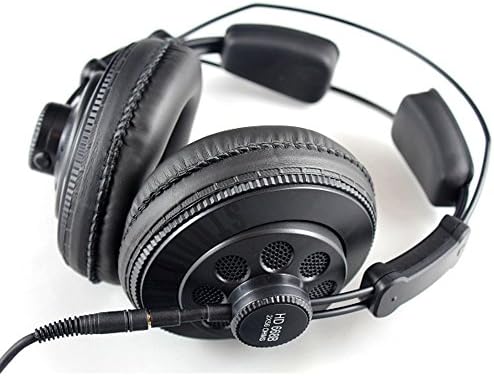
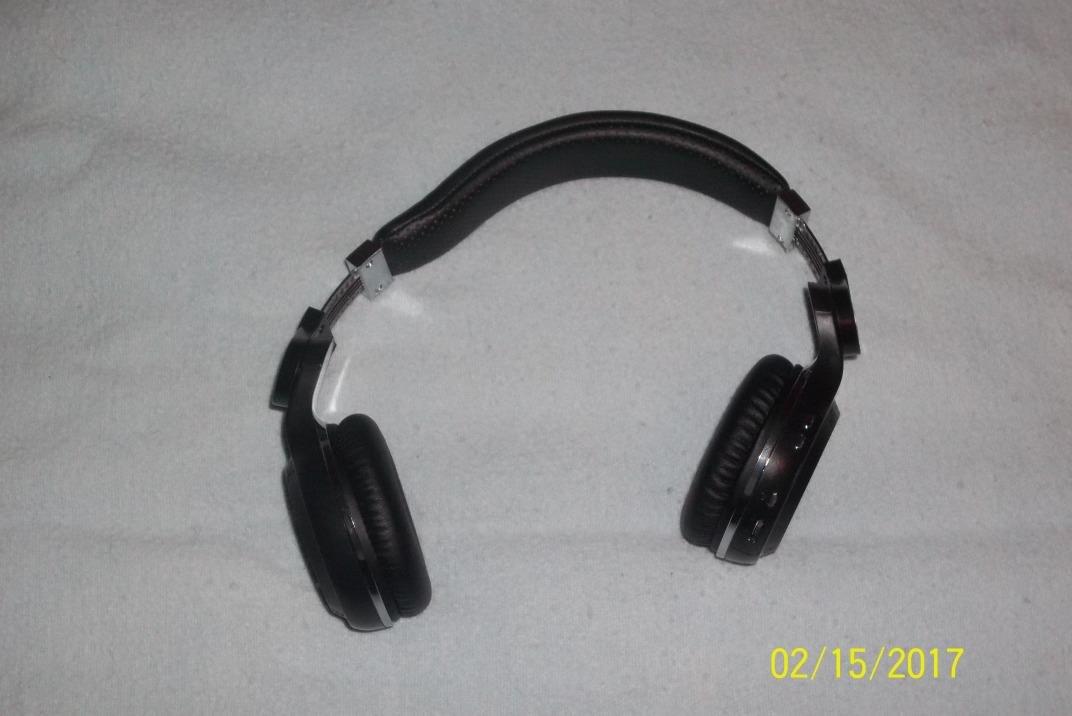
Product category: headphones
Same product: no